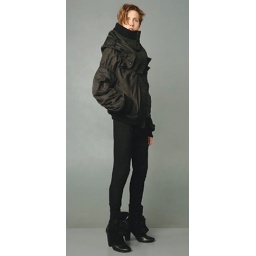
The Oscar red carpet bomb,Bjork's infamous swan dress,designed by him. Oh look the male model's shoes.